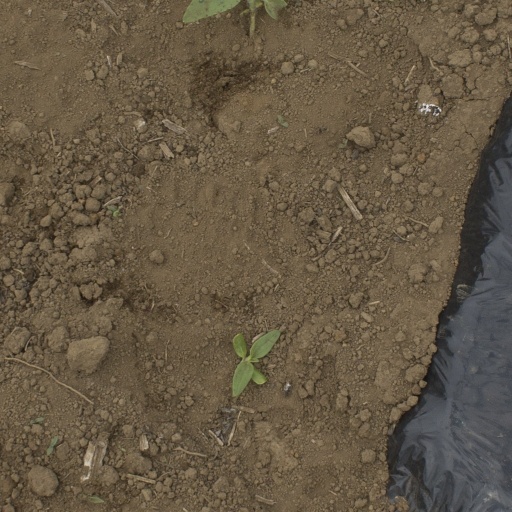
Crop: Jerusalem artichoke